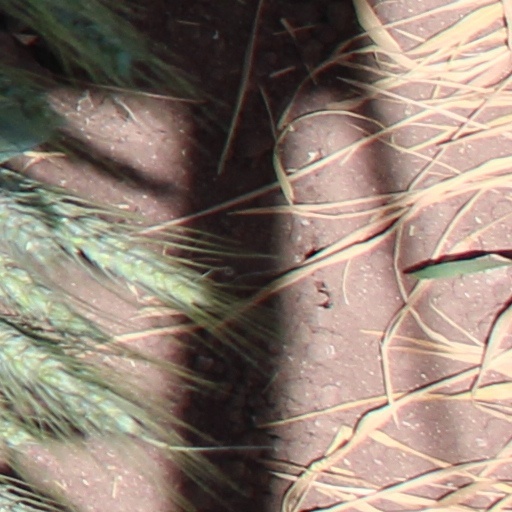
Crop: wheat